Nicolae Nicoleanu

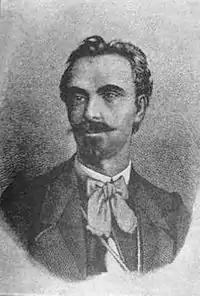
Nicolae Nicoleanu

Born in Cernatu Săcelelor, a village near Brașov in the Austrian Empire, Nicoleanu crossed into Wallachia to attend the episcopal seminary in Buzău, followed by the National College in Craiova. At age 23, he left for Paris, returning three years later after passing through Berlin and Antwerp. He began his journalistic career at C. A. Rosetti's "Românul". At age 27, having moved to Moldavia, he became a clerk in Roman. At 29, he was a school director in the provincial capital, Iași. He then worked as a clerk at the State Archives, spent a year as a school inspector for Iași, Vaslui, and Fălciu counties, was a clerk in the Education Ministry, and a secretary at the State Archives in the Wallachian capital, Bucharest. He went insane at age 33 and never recovered, dying in a hospice in Pantelimon. His only published book, a collection of verses called "Poezii" and prefaced by Iacob Negruzzi, was published in Iași in 1865.